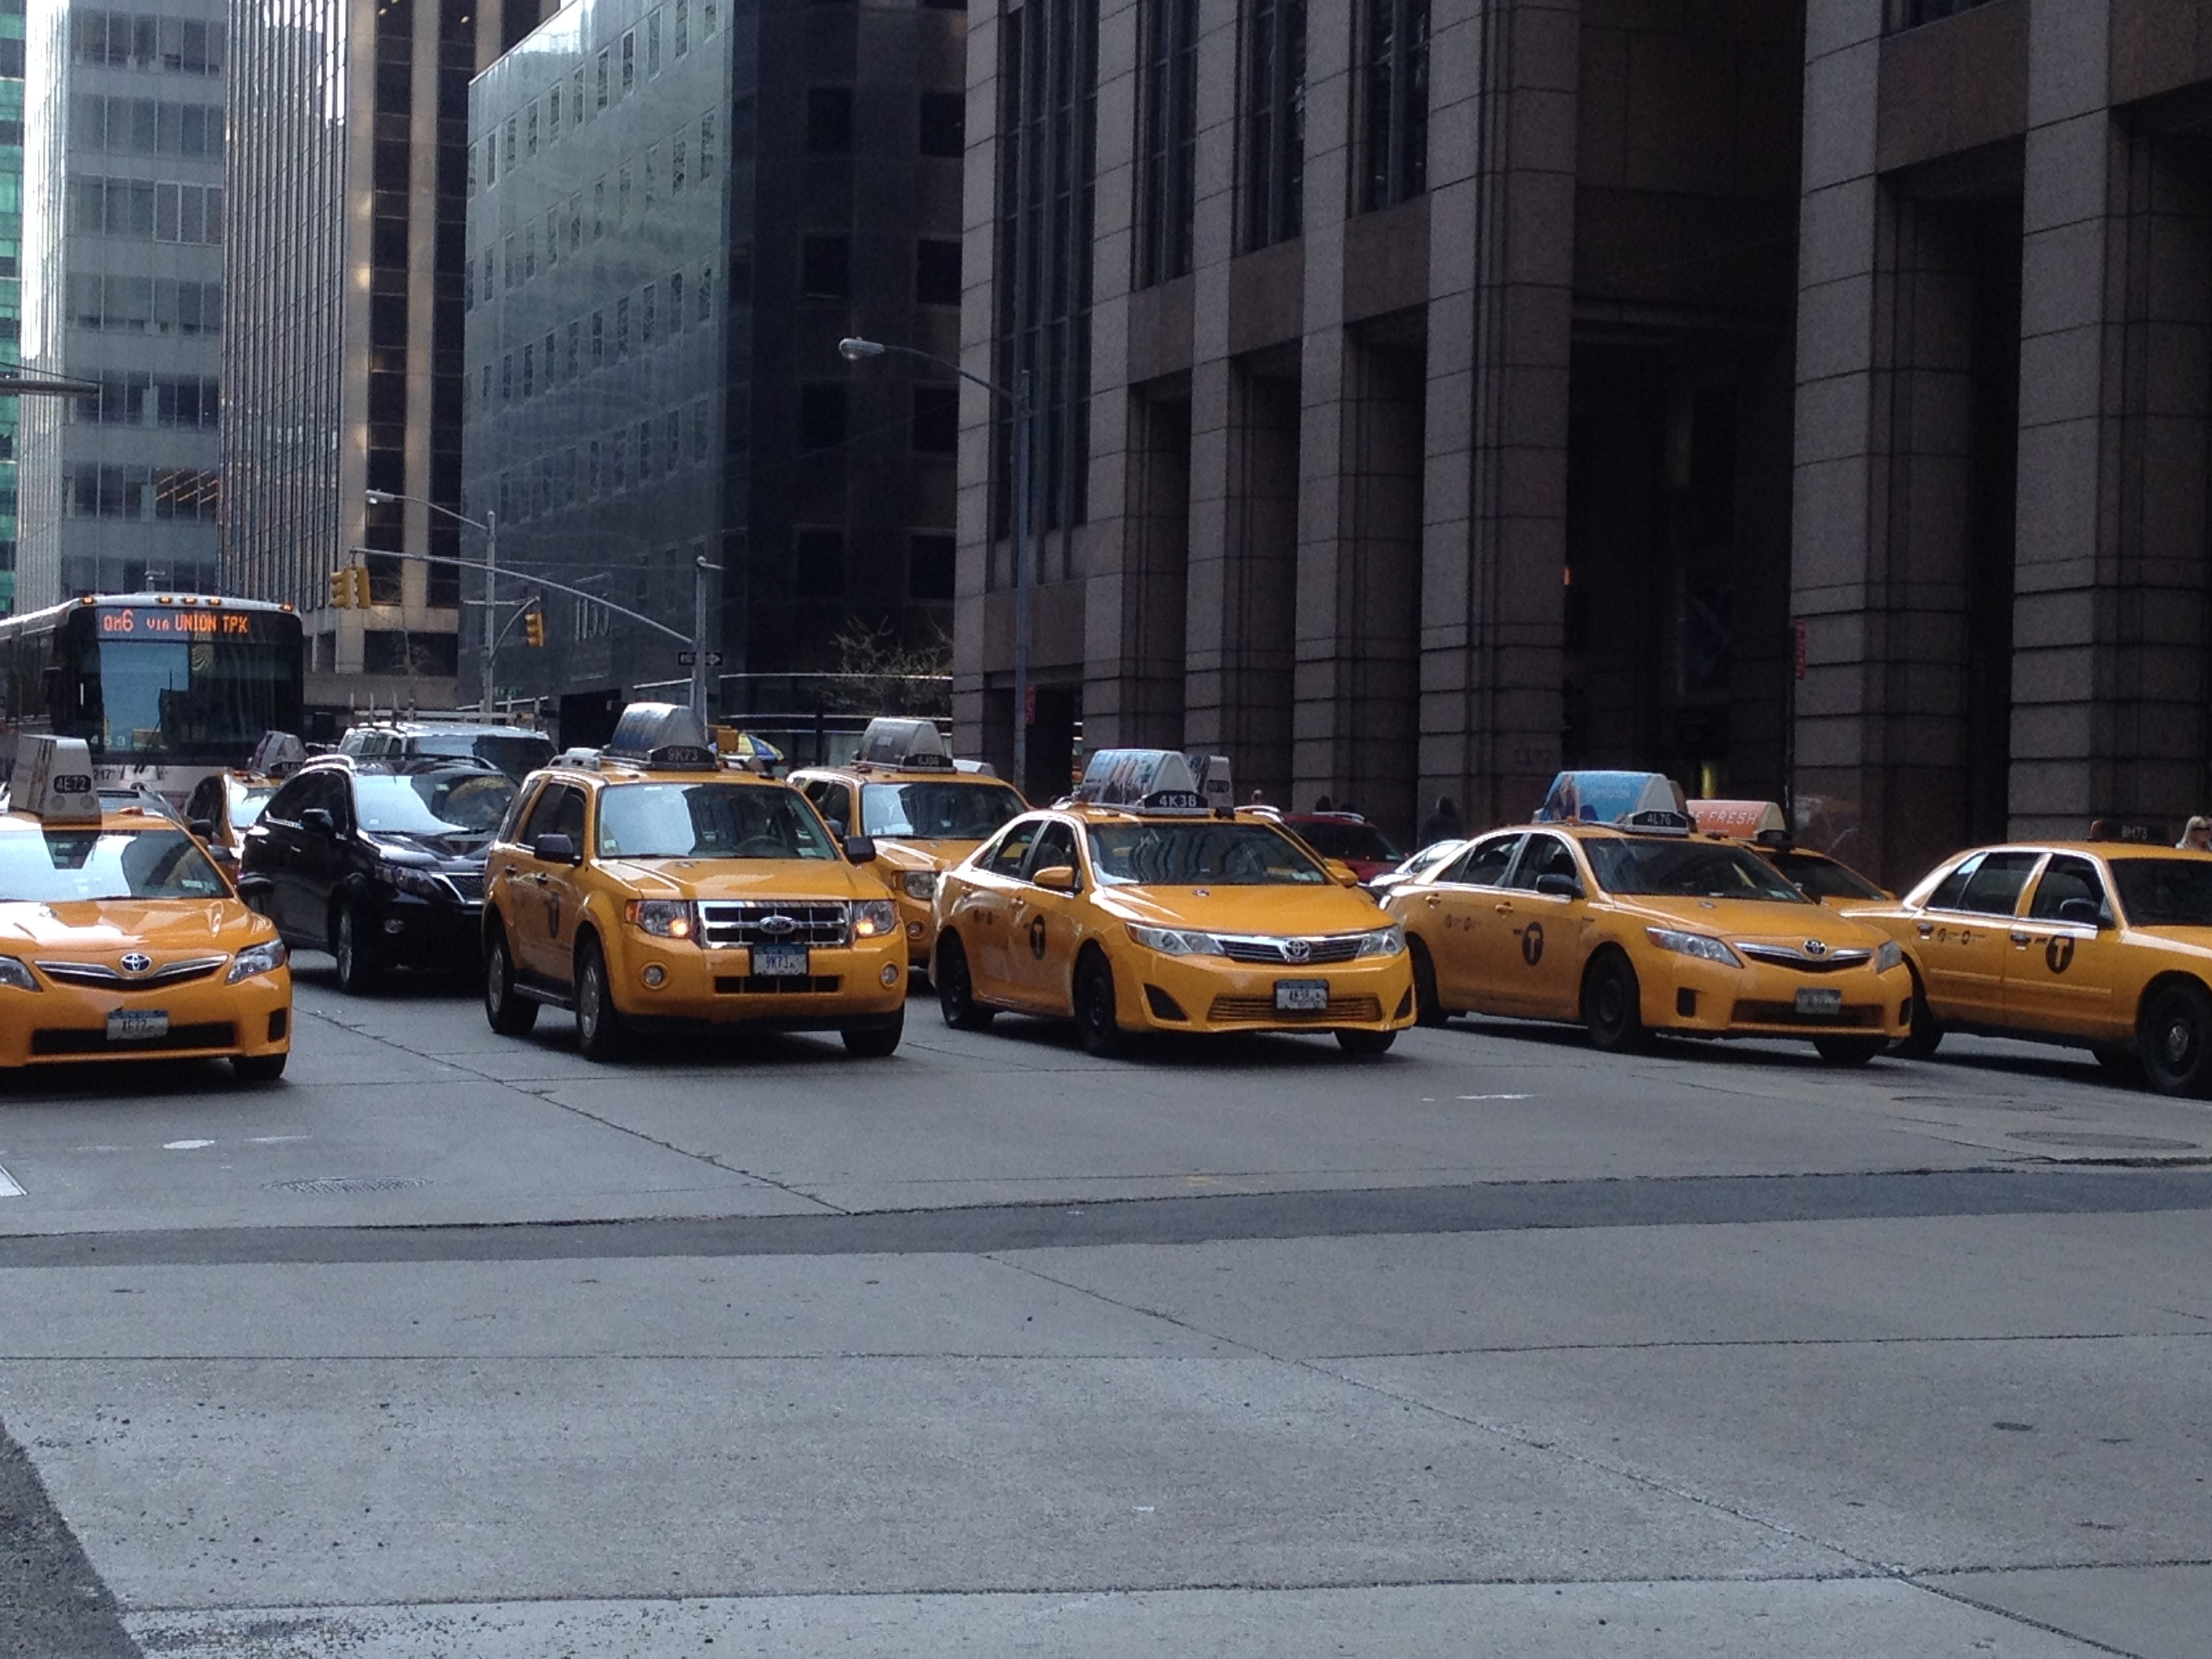
traffic, car, city, new york, vehicle, nyc, sports car, supercar, lamborghini, taxis, land vehicle, automobile make, automotive design, luxury vehicle, lamborghini aventador, lamborghini gallardo